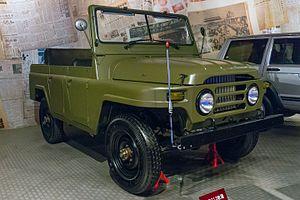
Beijing Automotive est un constructeur automobile chinois qui fabrique des camions et des voitures sous son nom et via des coentreprises avec Hyundai et Mercedes-Benz.